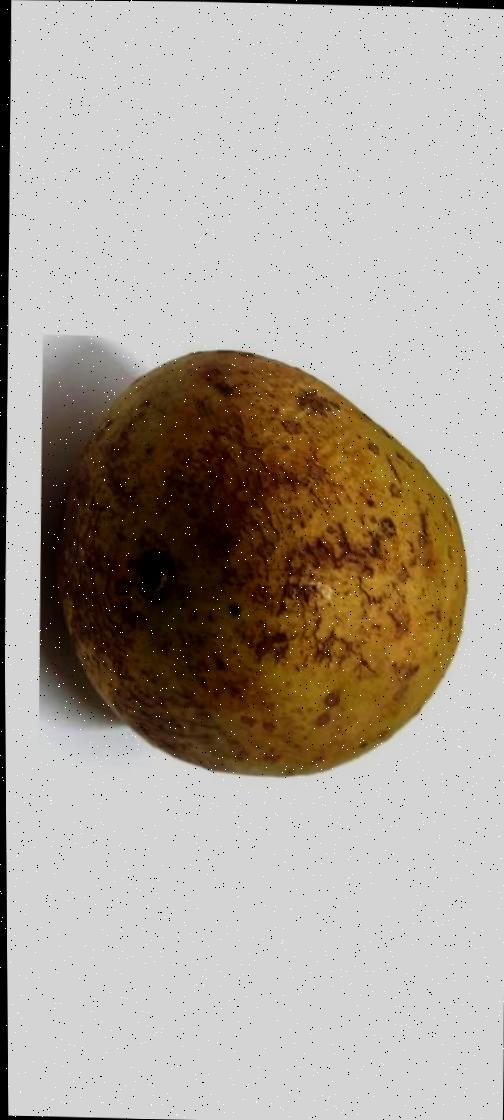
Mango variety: Gourmoti